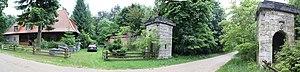
Carinhall était une des résidences du Reichsmarschall Hermann Göring, haut dignitaire nazi et compagnon de route du Führer, Adolf Hitler. La propriété fut ainsi baptisée en mémoire de la première femme du dignitaire, la Suédoise Carin Göring, morte en 1931, et d'après le lieu mythique du Valhalla.